North West Australia

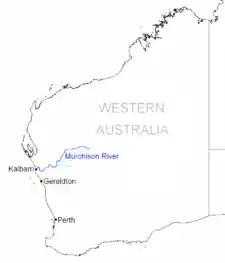
A map showing the location of the Murchison River.

The whole area north of the Murchison River was designated the North District by land regulations gazetted in 1862 by the government of the Colony of Western Australia. From February 1865, the North District was officially administered by a Government Resident, Robert John Sholl, initially based in Camden Harbour, then moved to Roebourne in November 1865.